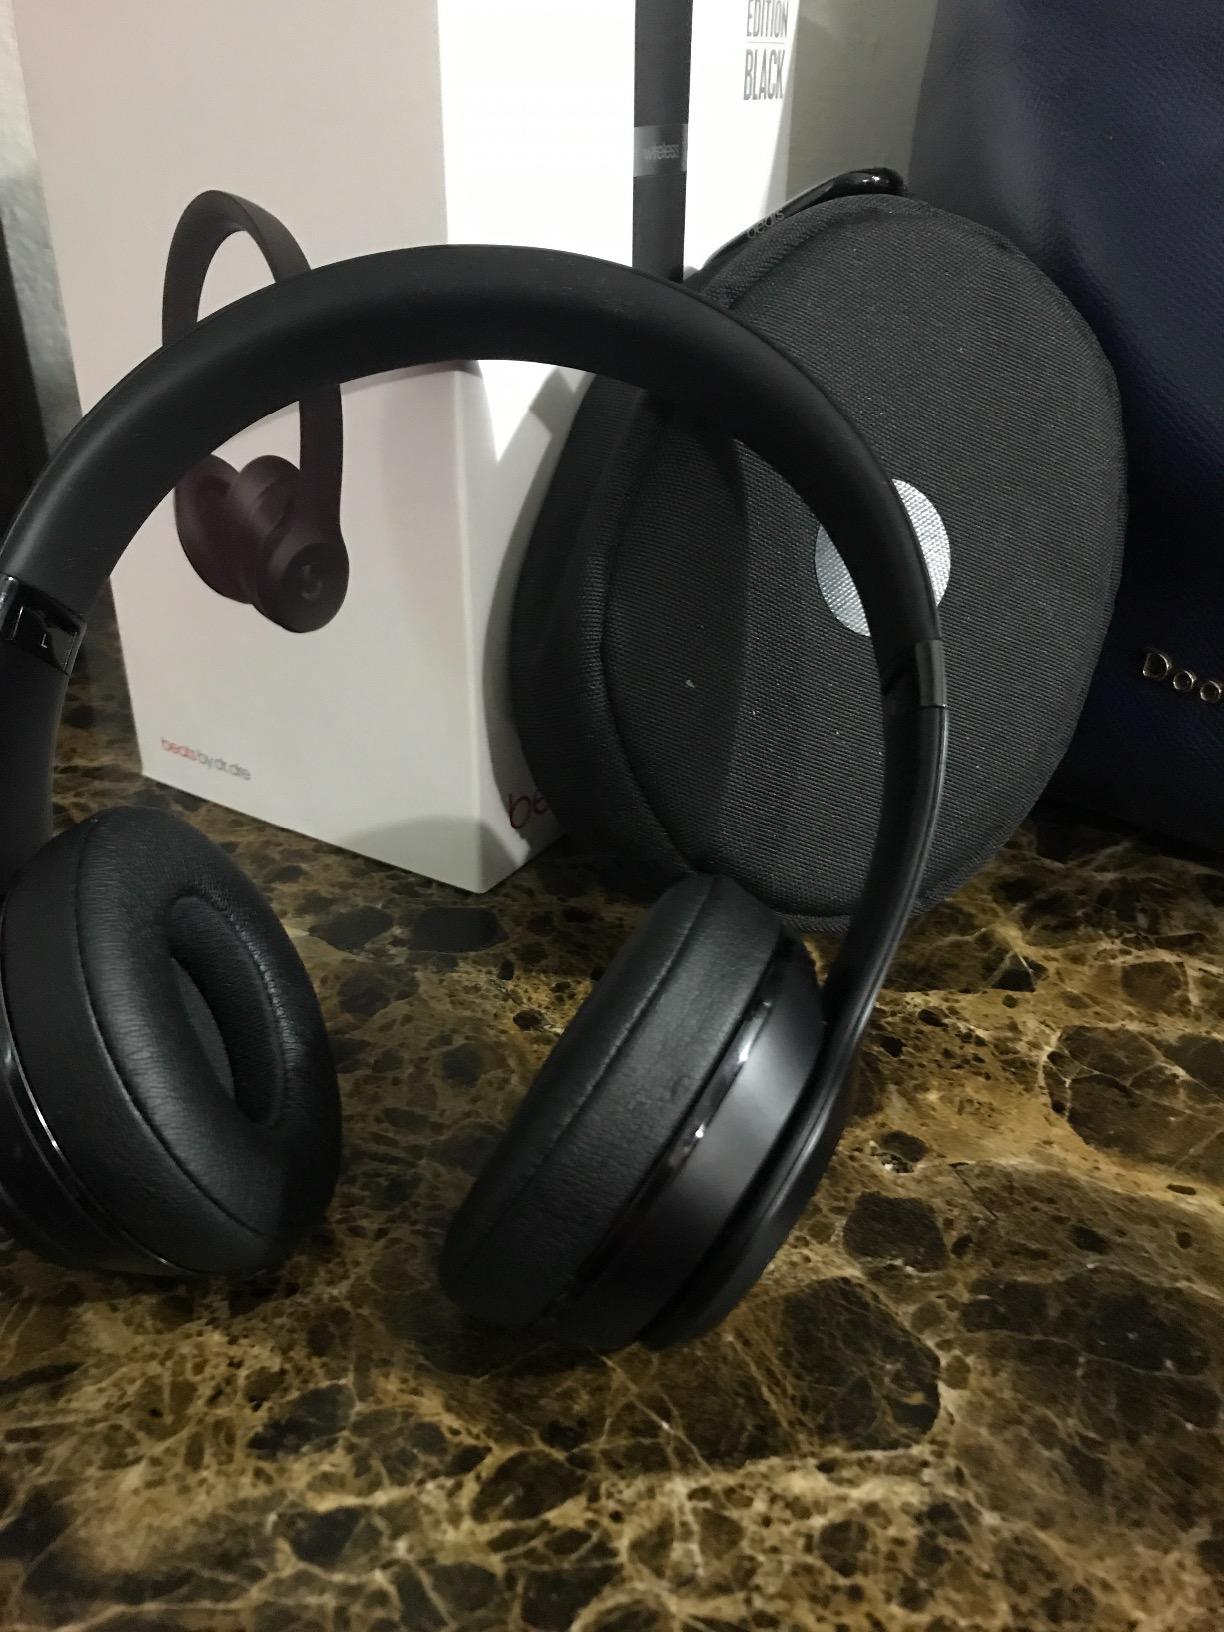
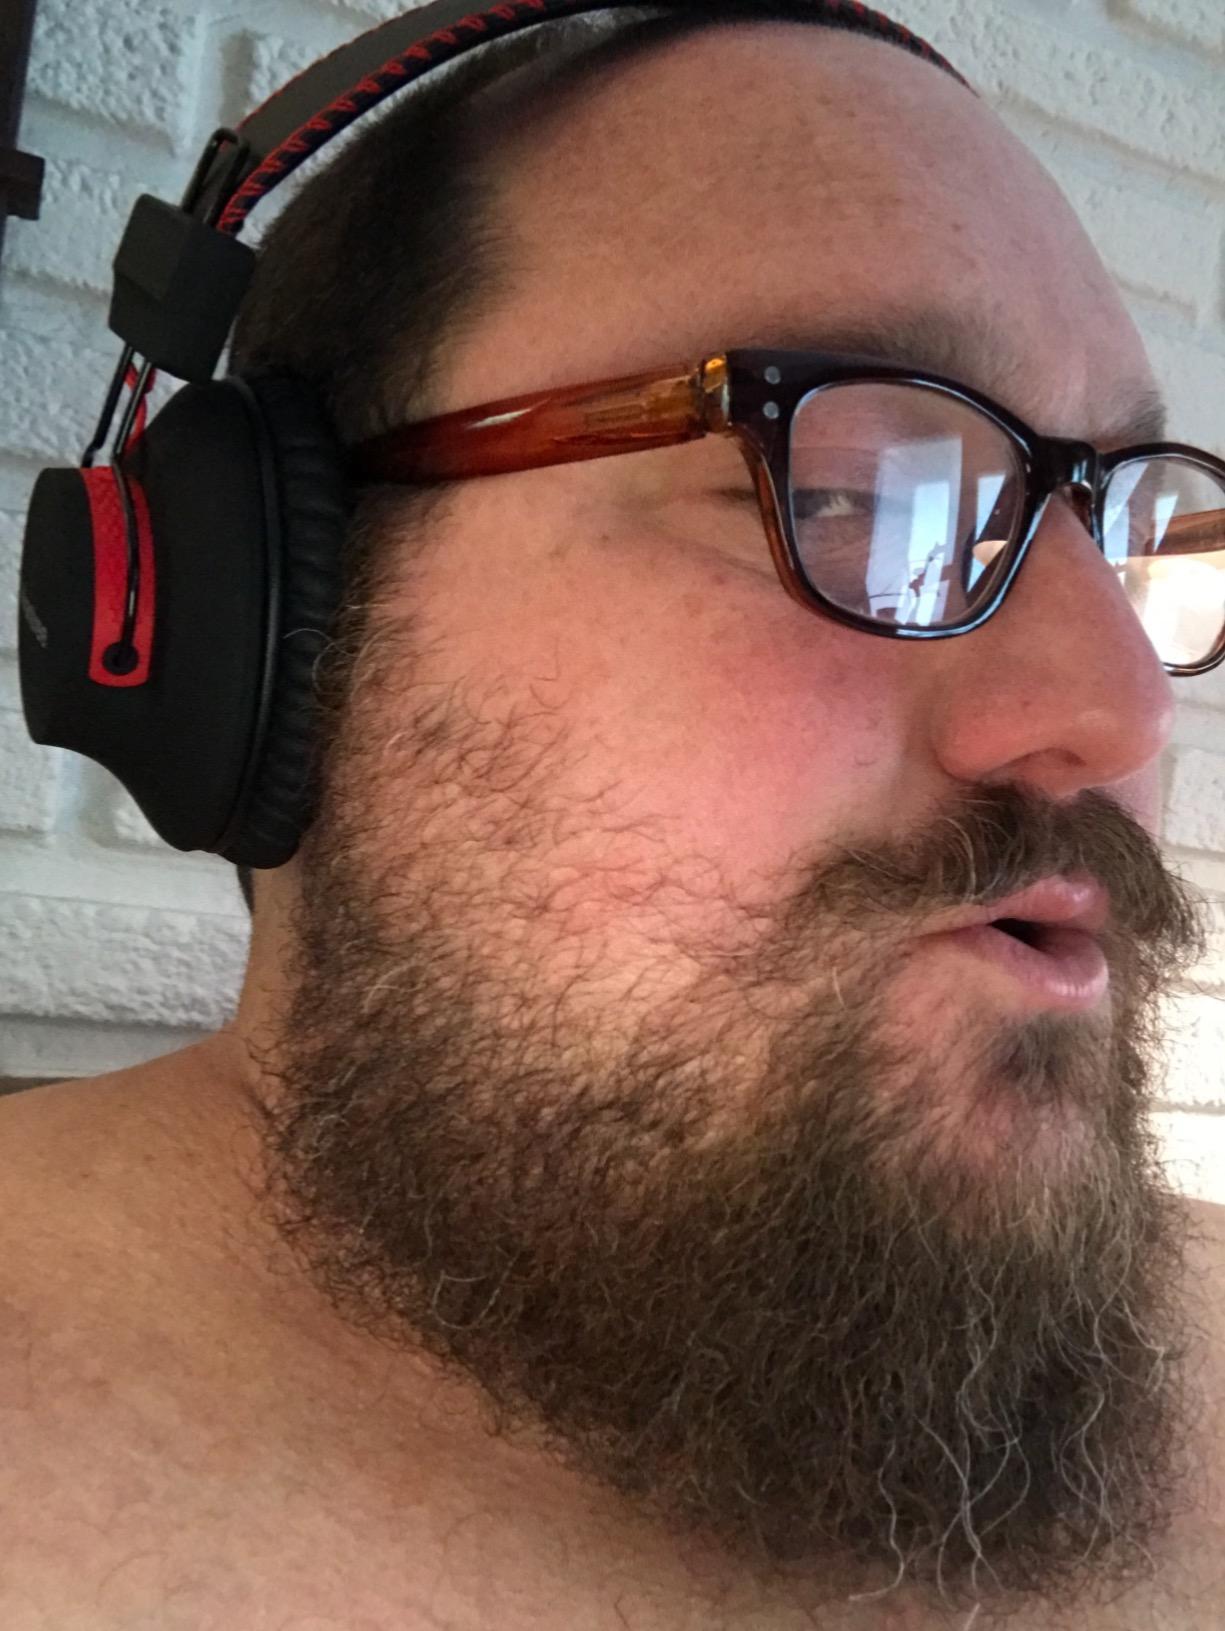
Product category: headphones
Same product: no